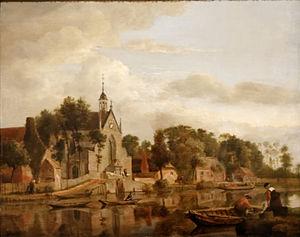
Jan van der Heyden est un peintre baroque hollandais, également dessinateur, graphiste, mennonite et un inventeur qui a grandement contribué, en son temps, à lutter contre les incendies.